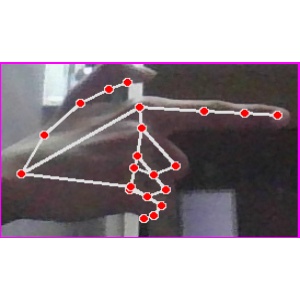
अक्षर: ब